Kitaura Station (Miyagi)

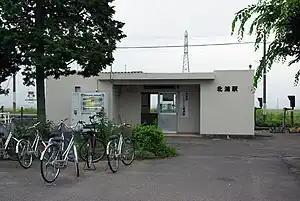
Kitaura Station in July 2009

is a railway station in the town of Misato, Miyagi Prefecture, Japan, operated by East Japan Railway Company (JR East).